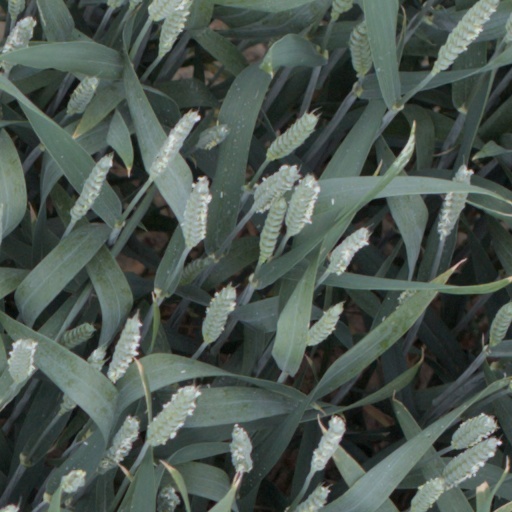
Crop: wheat